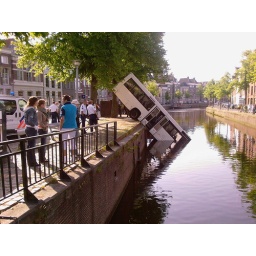
Arrivabus op weg naar kinderen voor schoolreisje te water in de binnenstad van Groningen By Stormblast1953. Geen Slachtoffers!!!!!